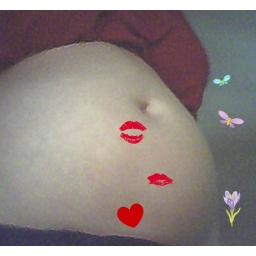
mommy and daddy gave u kisses and flowers and butterflies are near you...